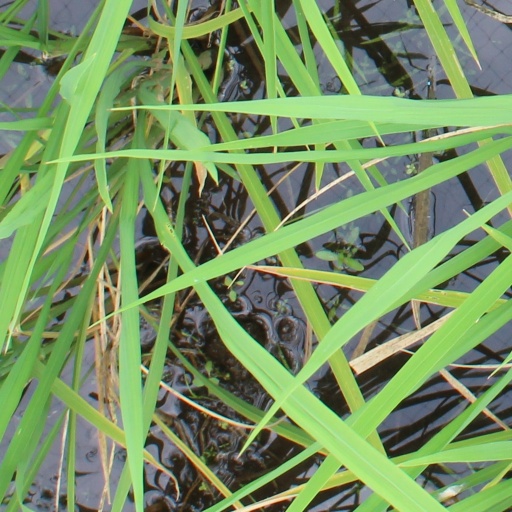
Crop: rice